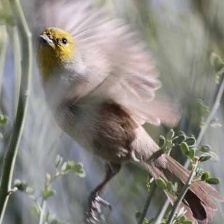
Species: VERDIN
Scientific name: AURIPARUS FLAVICEPS